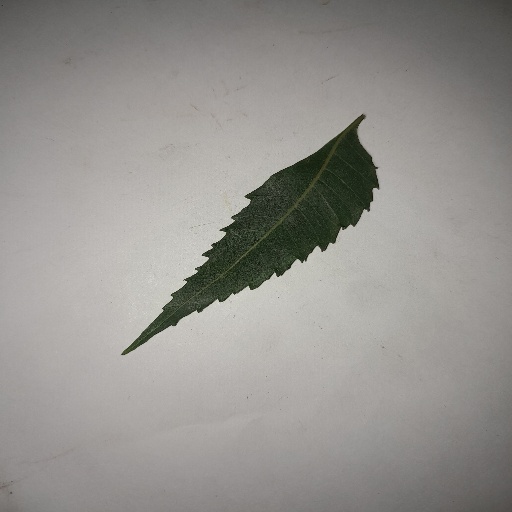
Species: Neem
Leaf condition: Healthy Leaf